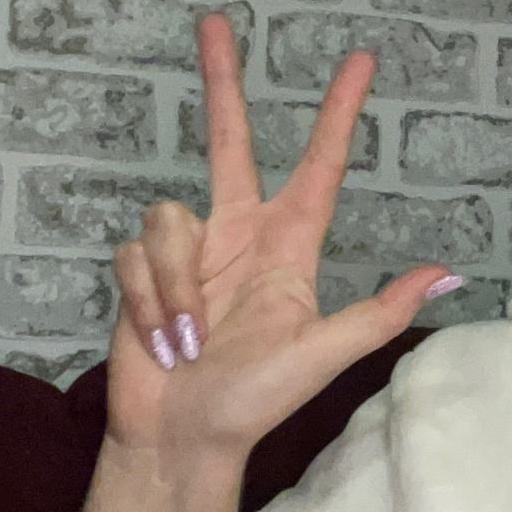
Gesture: three2